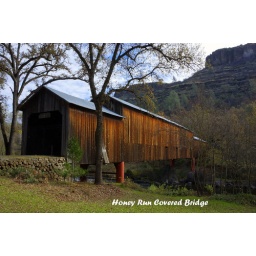
Honey Run Bridge is a wooden covered bridge located between Chico and Paradise in Northern California.